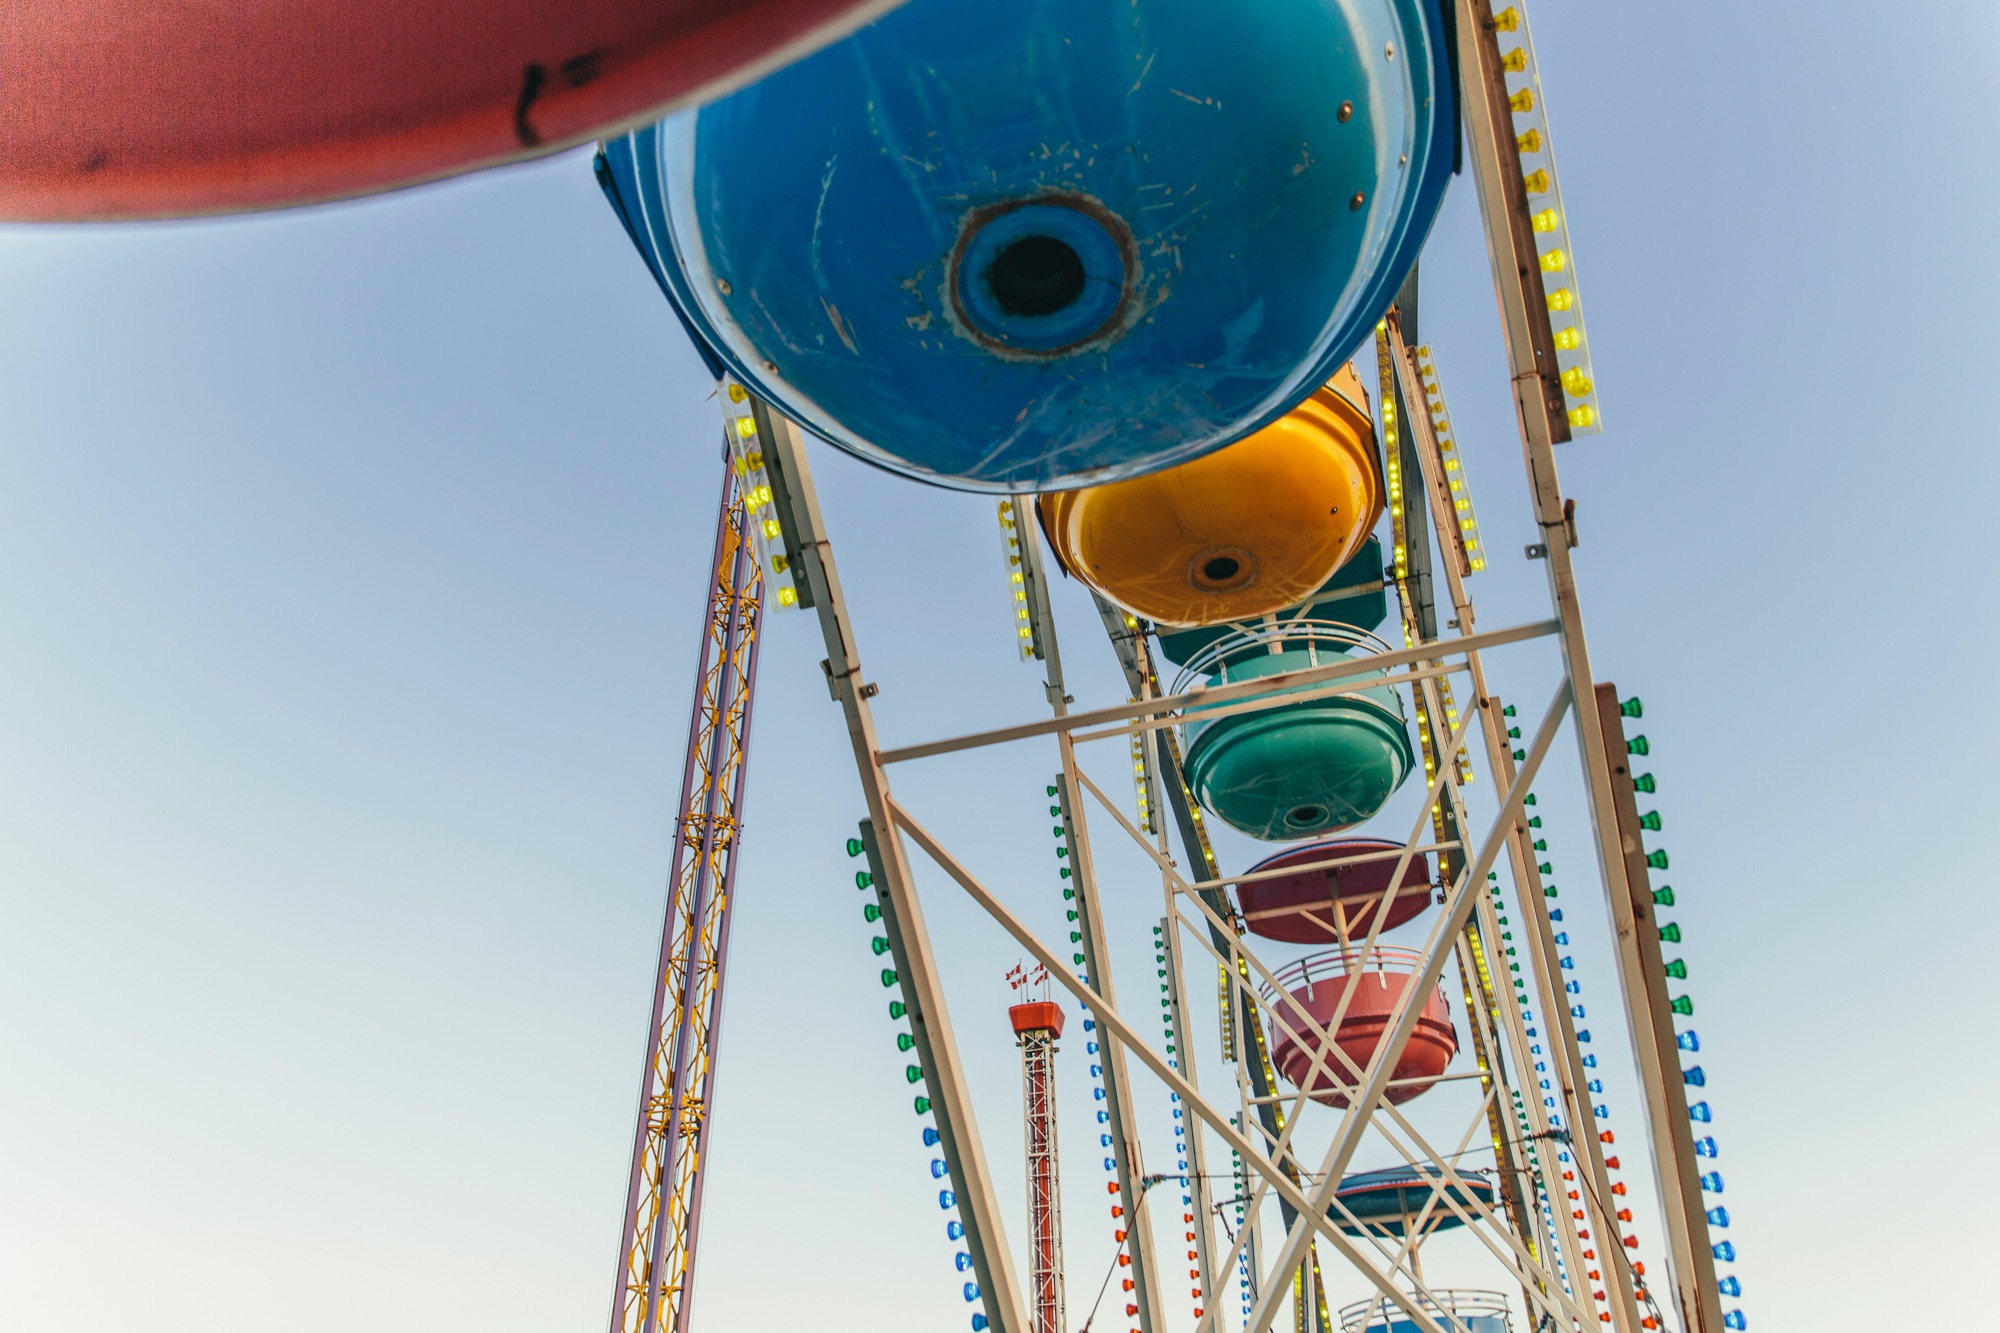
recreation, ferris wheel, amusement park, park, amusement ride, outdoor recreation